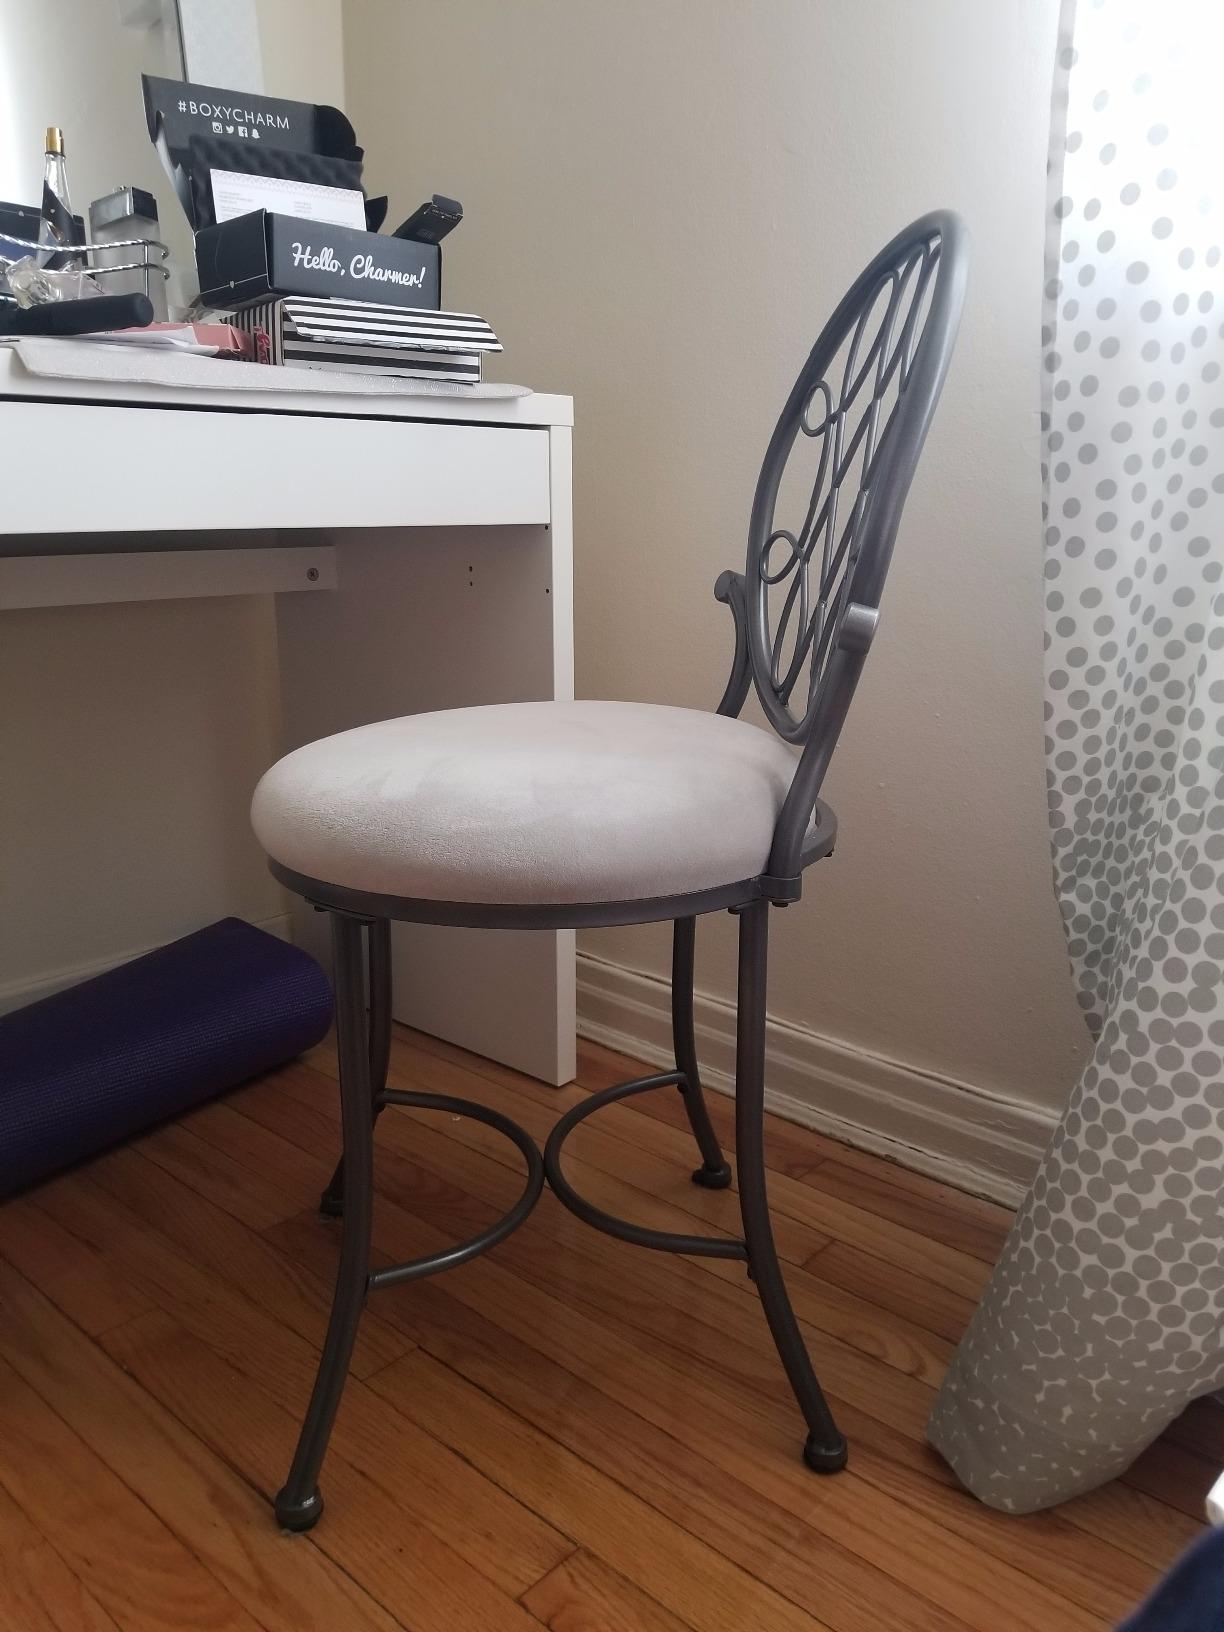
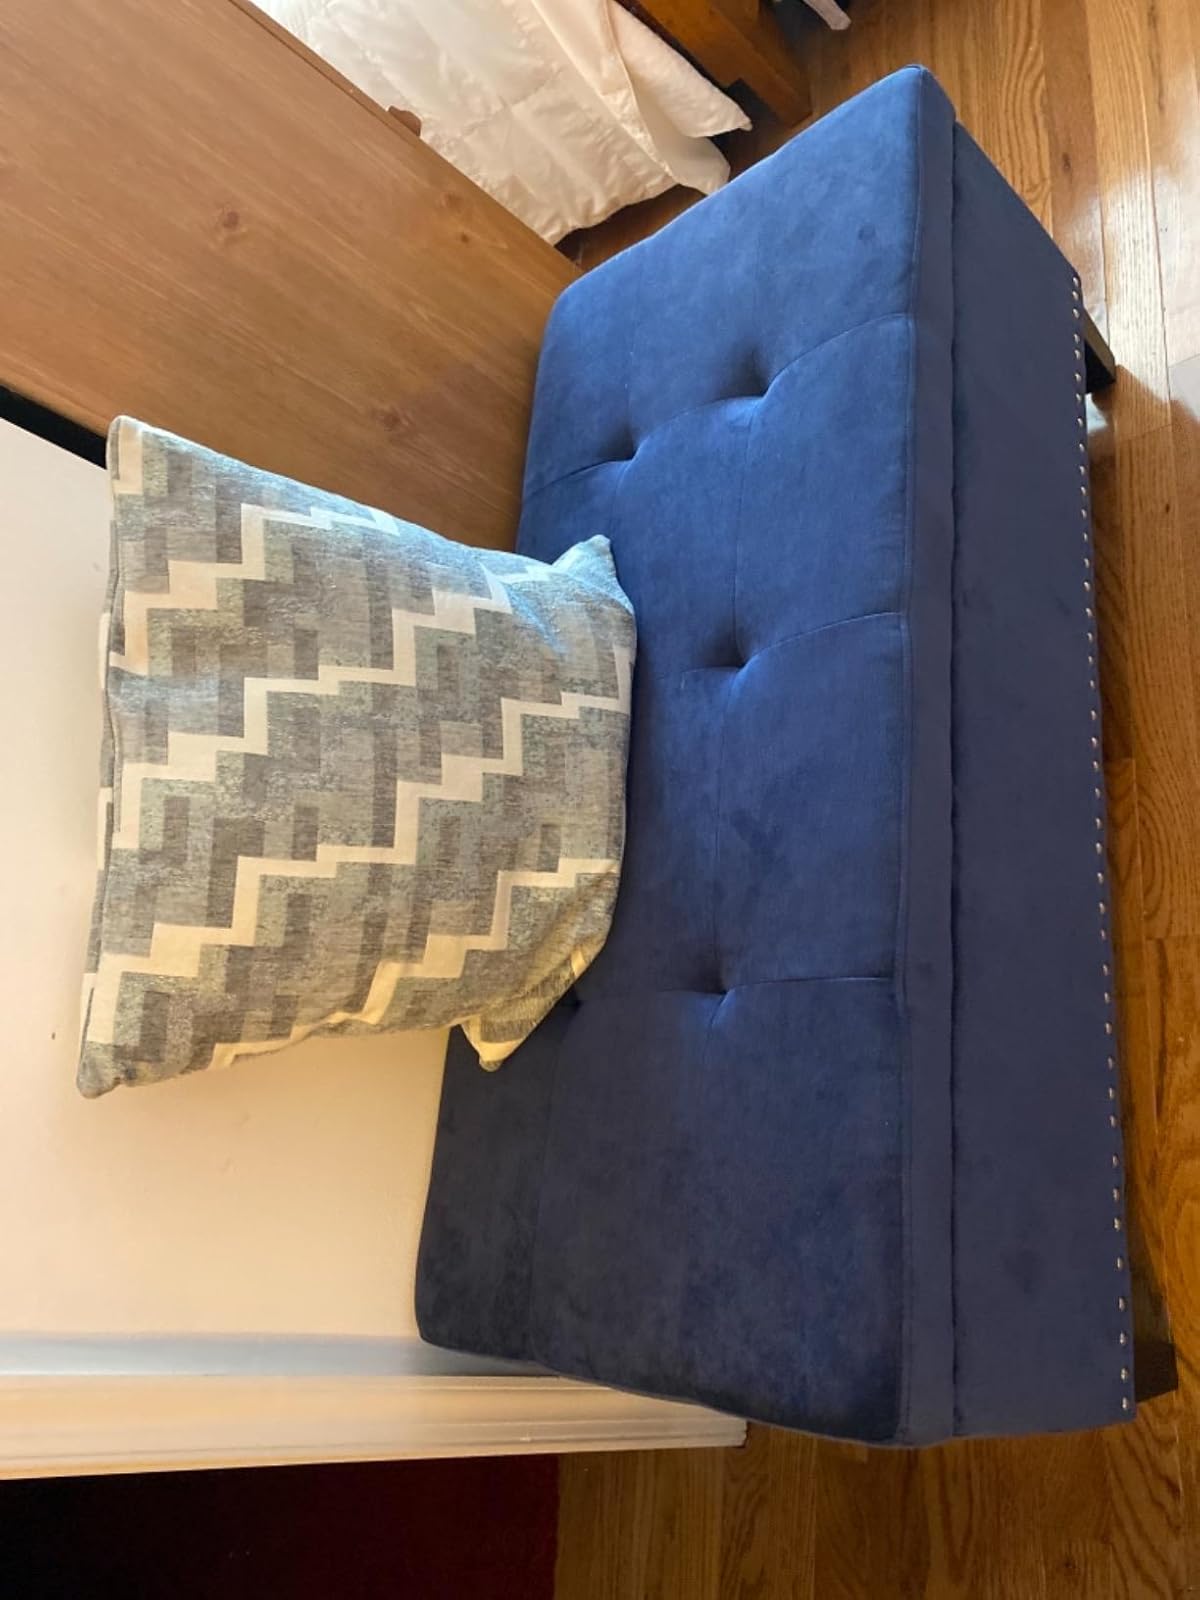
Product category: stool
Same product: no